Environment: lab
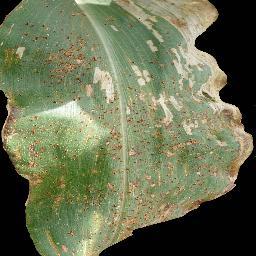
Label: common_rust